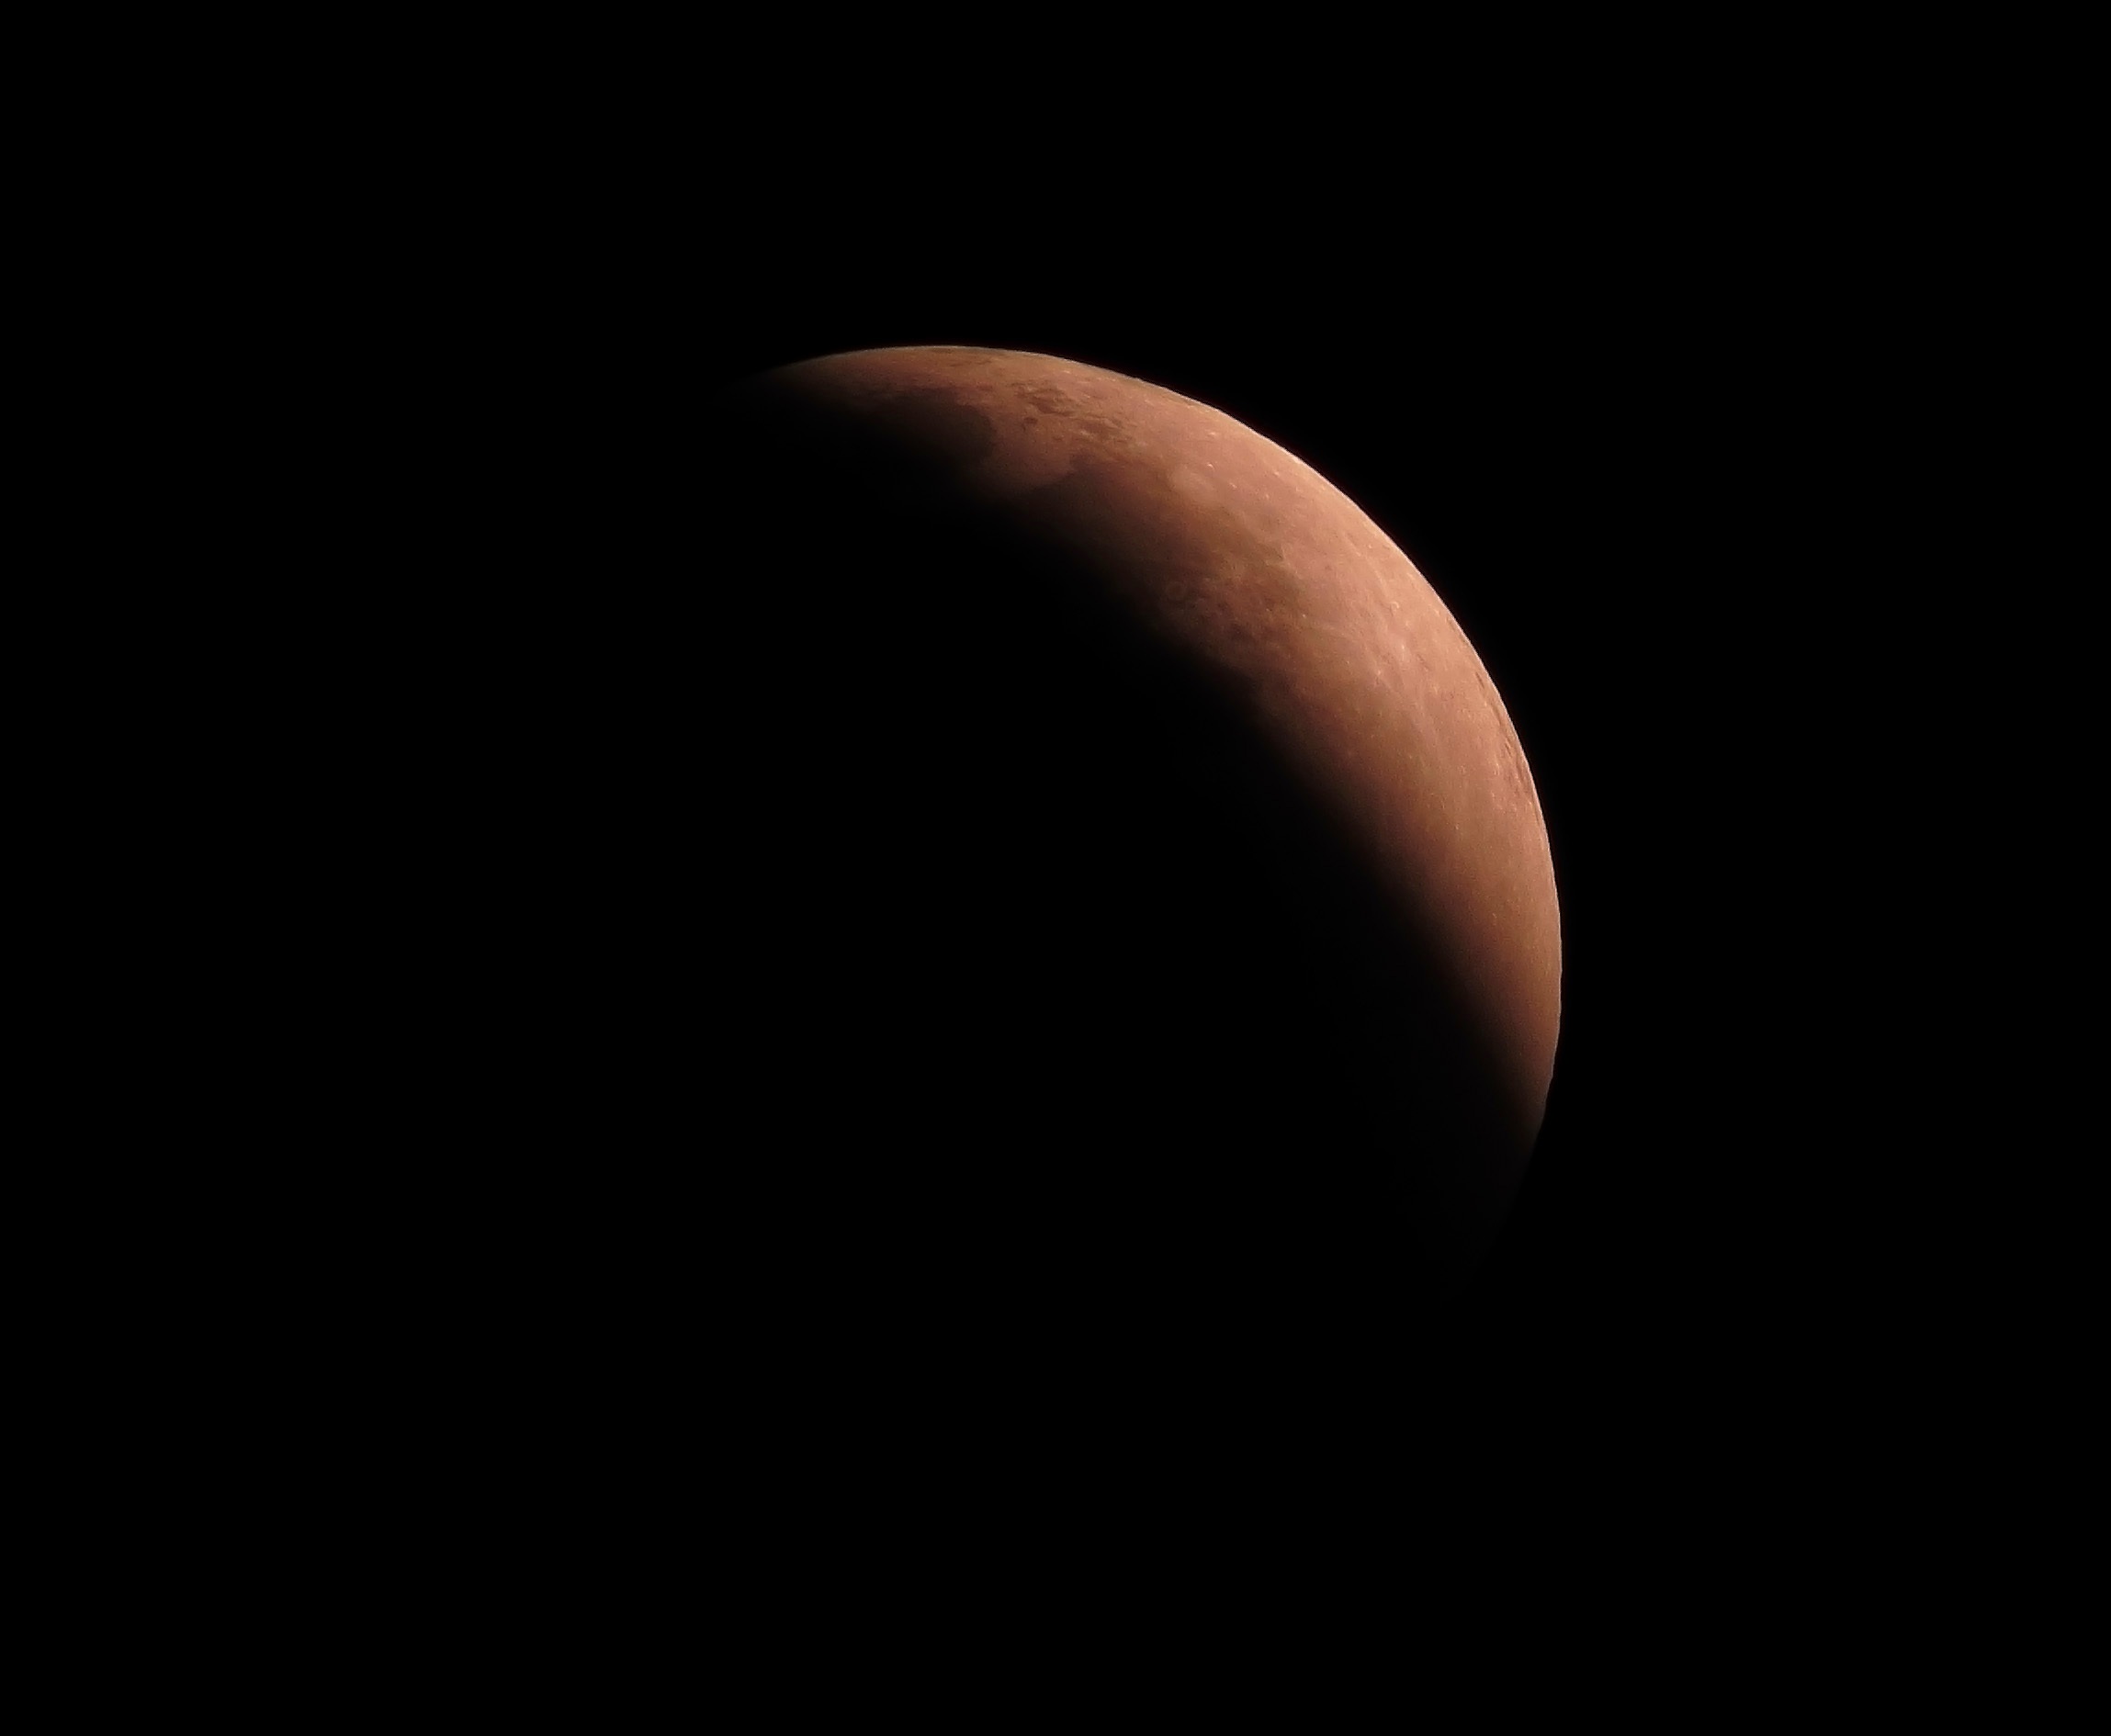
black and white, sky, atmosphere, moon, astronomy, universe, eclipse, lunar, event, crescent, lunar eclipse, geological phenomenon, celestial event